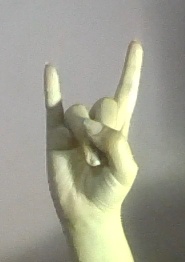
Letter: la